Iadgari of Mikael Modrekili

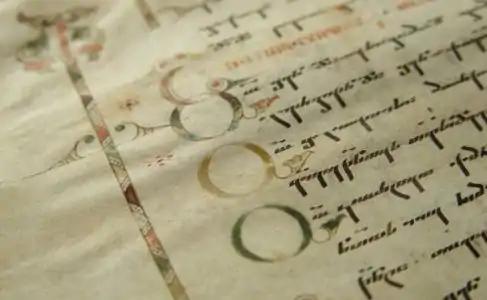
Page from the Iadgari of Mikael Modrekili with illuminated initials.

Iadgari of Mikael Modrekili is a Georgian manuscript of the 10th century, containing a special hymnographic collection of the early Byzantine period, known as tropologion. This collection preserved all Georgian original and translated chants known in the 10th century. It was copied in 978-988 in Monastery of Shatberdi by Mikael Modrekili and two anonymous copyists.